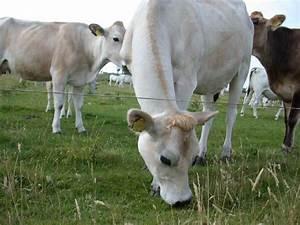
cow